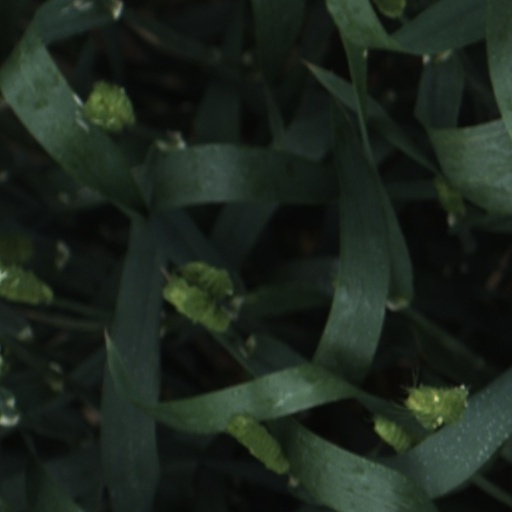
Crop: wheat